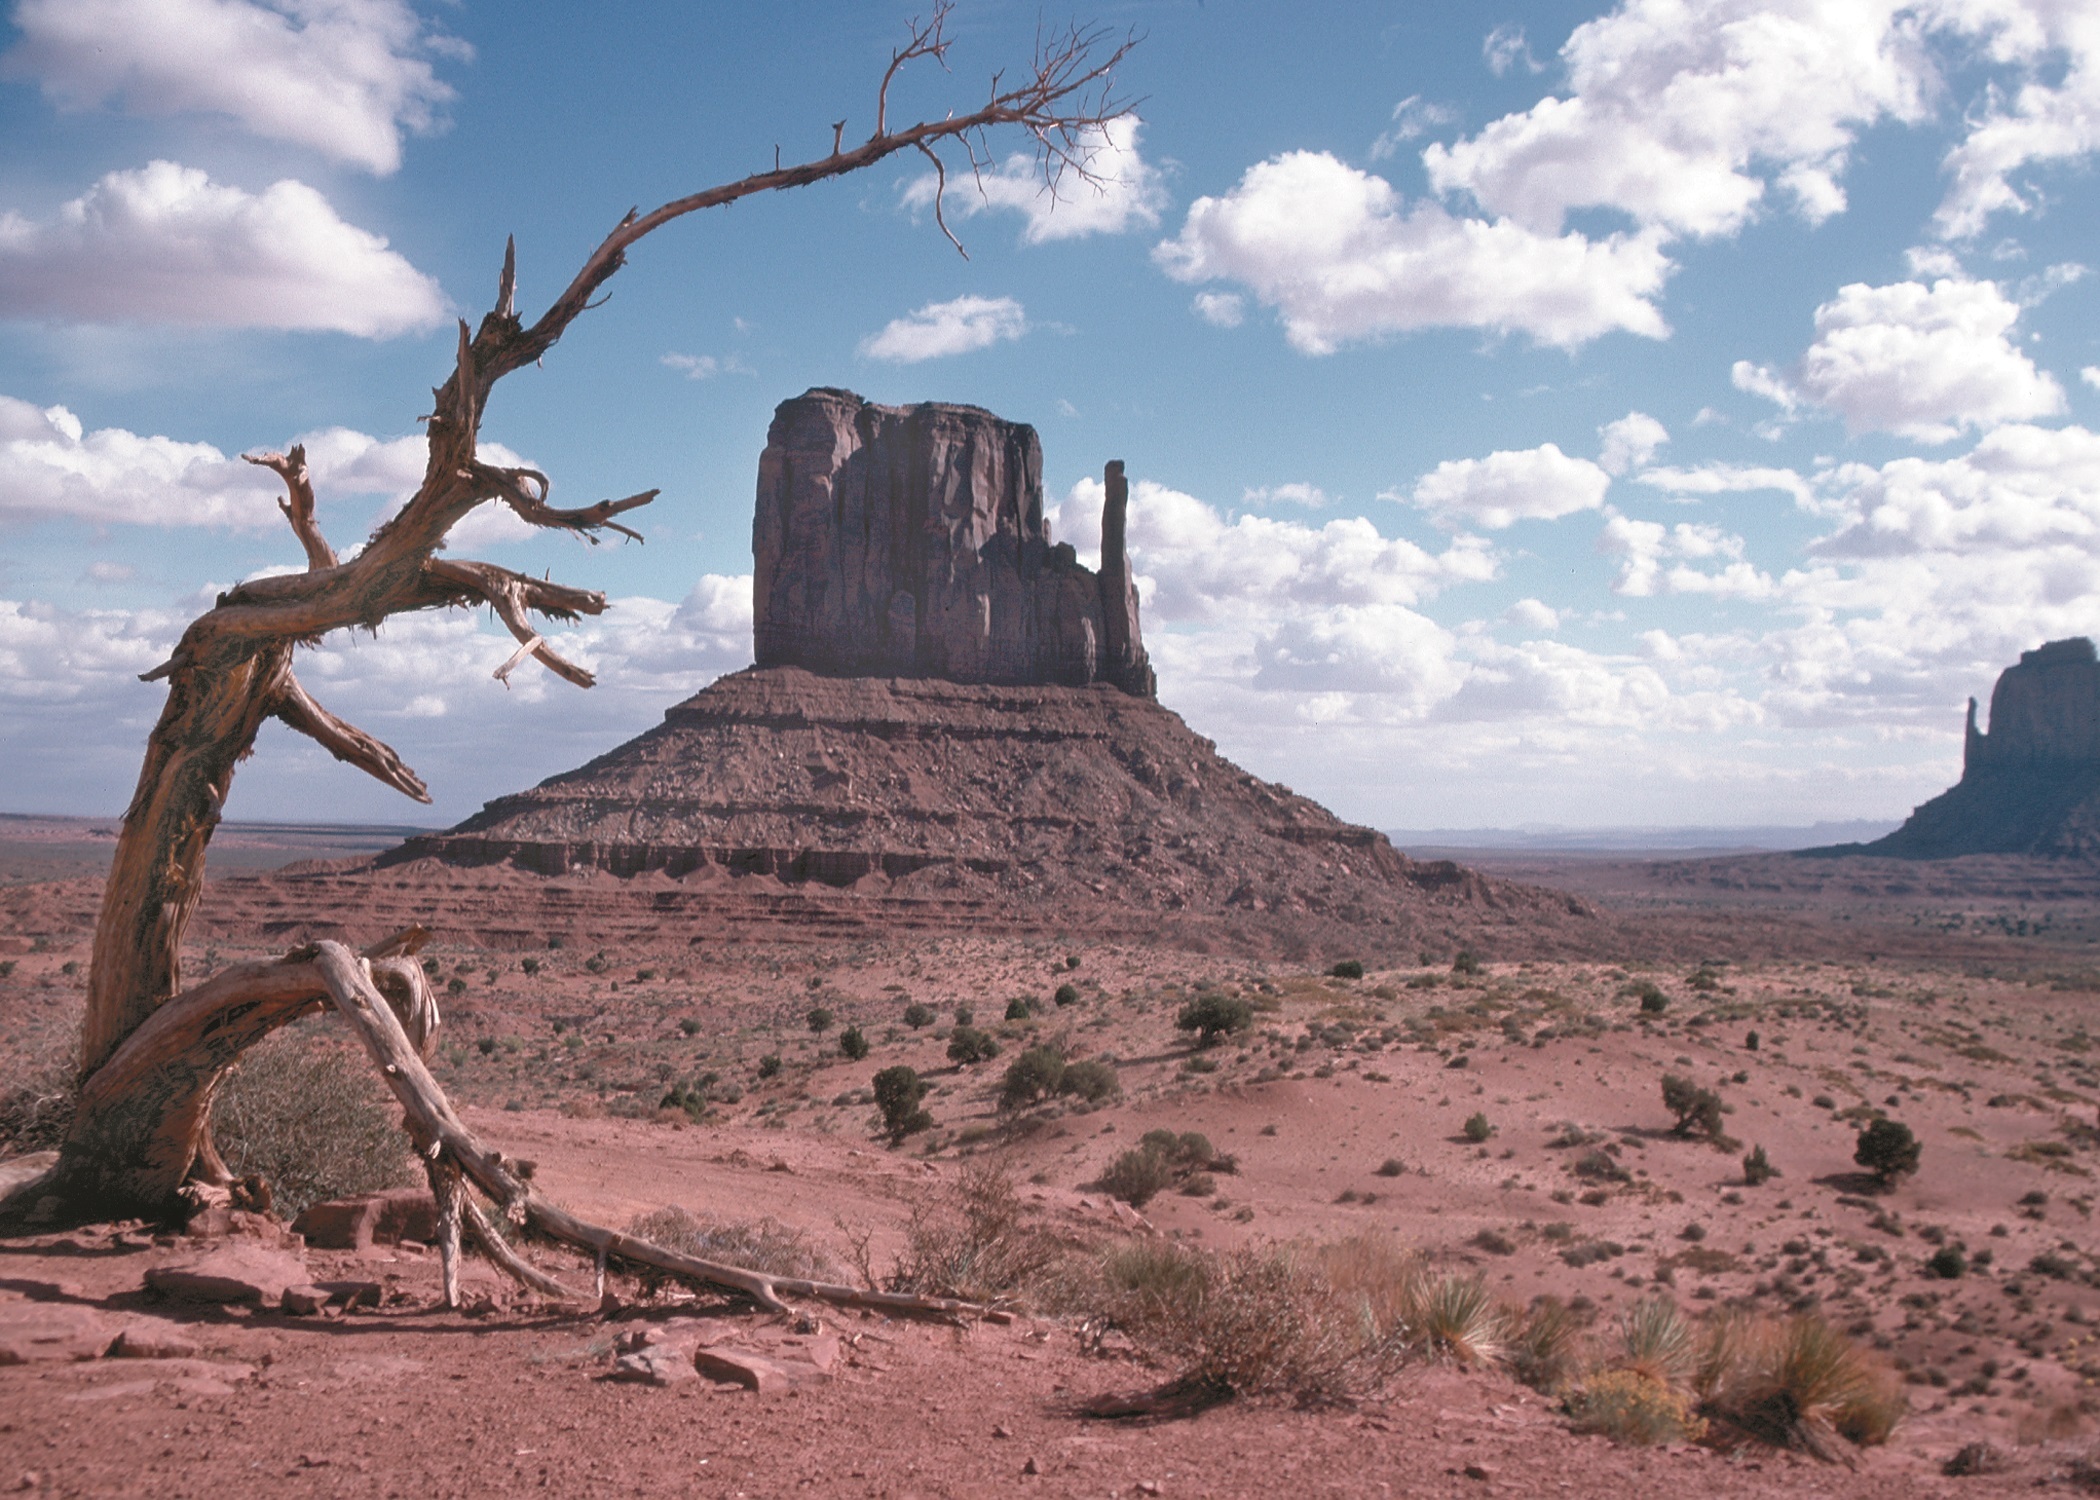
landscape, rock, horizon, wilderness, mountain, desert, sandstone, valley, formation, red, scenic, america, national park, arizona, geology, mesa, badlands, plateau, wadi, butte, landform, monument valley, buttes, natural environment, geographical feature